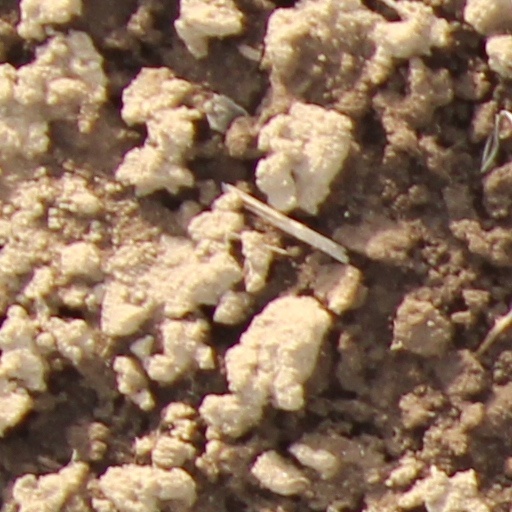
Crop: wheat